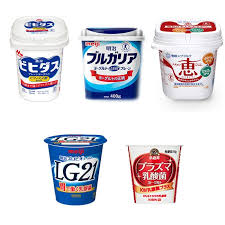
Label: plastic